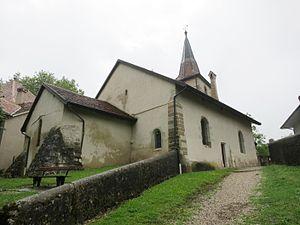
Gingins est une commune suisse du canton de Vaud, située dans le district de Nyon.